George Barris (auto customizer)

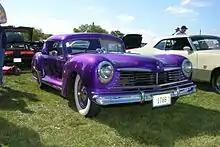
Barris custom work in 1952 performed on a 1947 Hudson

In 1951, the Barris Brothers designed and built the Hirohata Merc as a customer order based on Sam Barris's own custom car. The Hirohata Merc was shown at the 1952 General Motors Motorama auto show and was so popular, it overshadowed the best work of Detroit's top designers. It also established the early 1950s Mercury as a popular basis for custom car design. In addition, Sam built "Ala Kart", a 1929 Ford Model A roadster pickup. After taking two AMBR (America's Most Beautiful Roadster) wins in a row, the car made numerous film and television appearances, usually in the background of diner scenes.